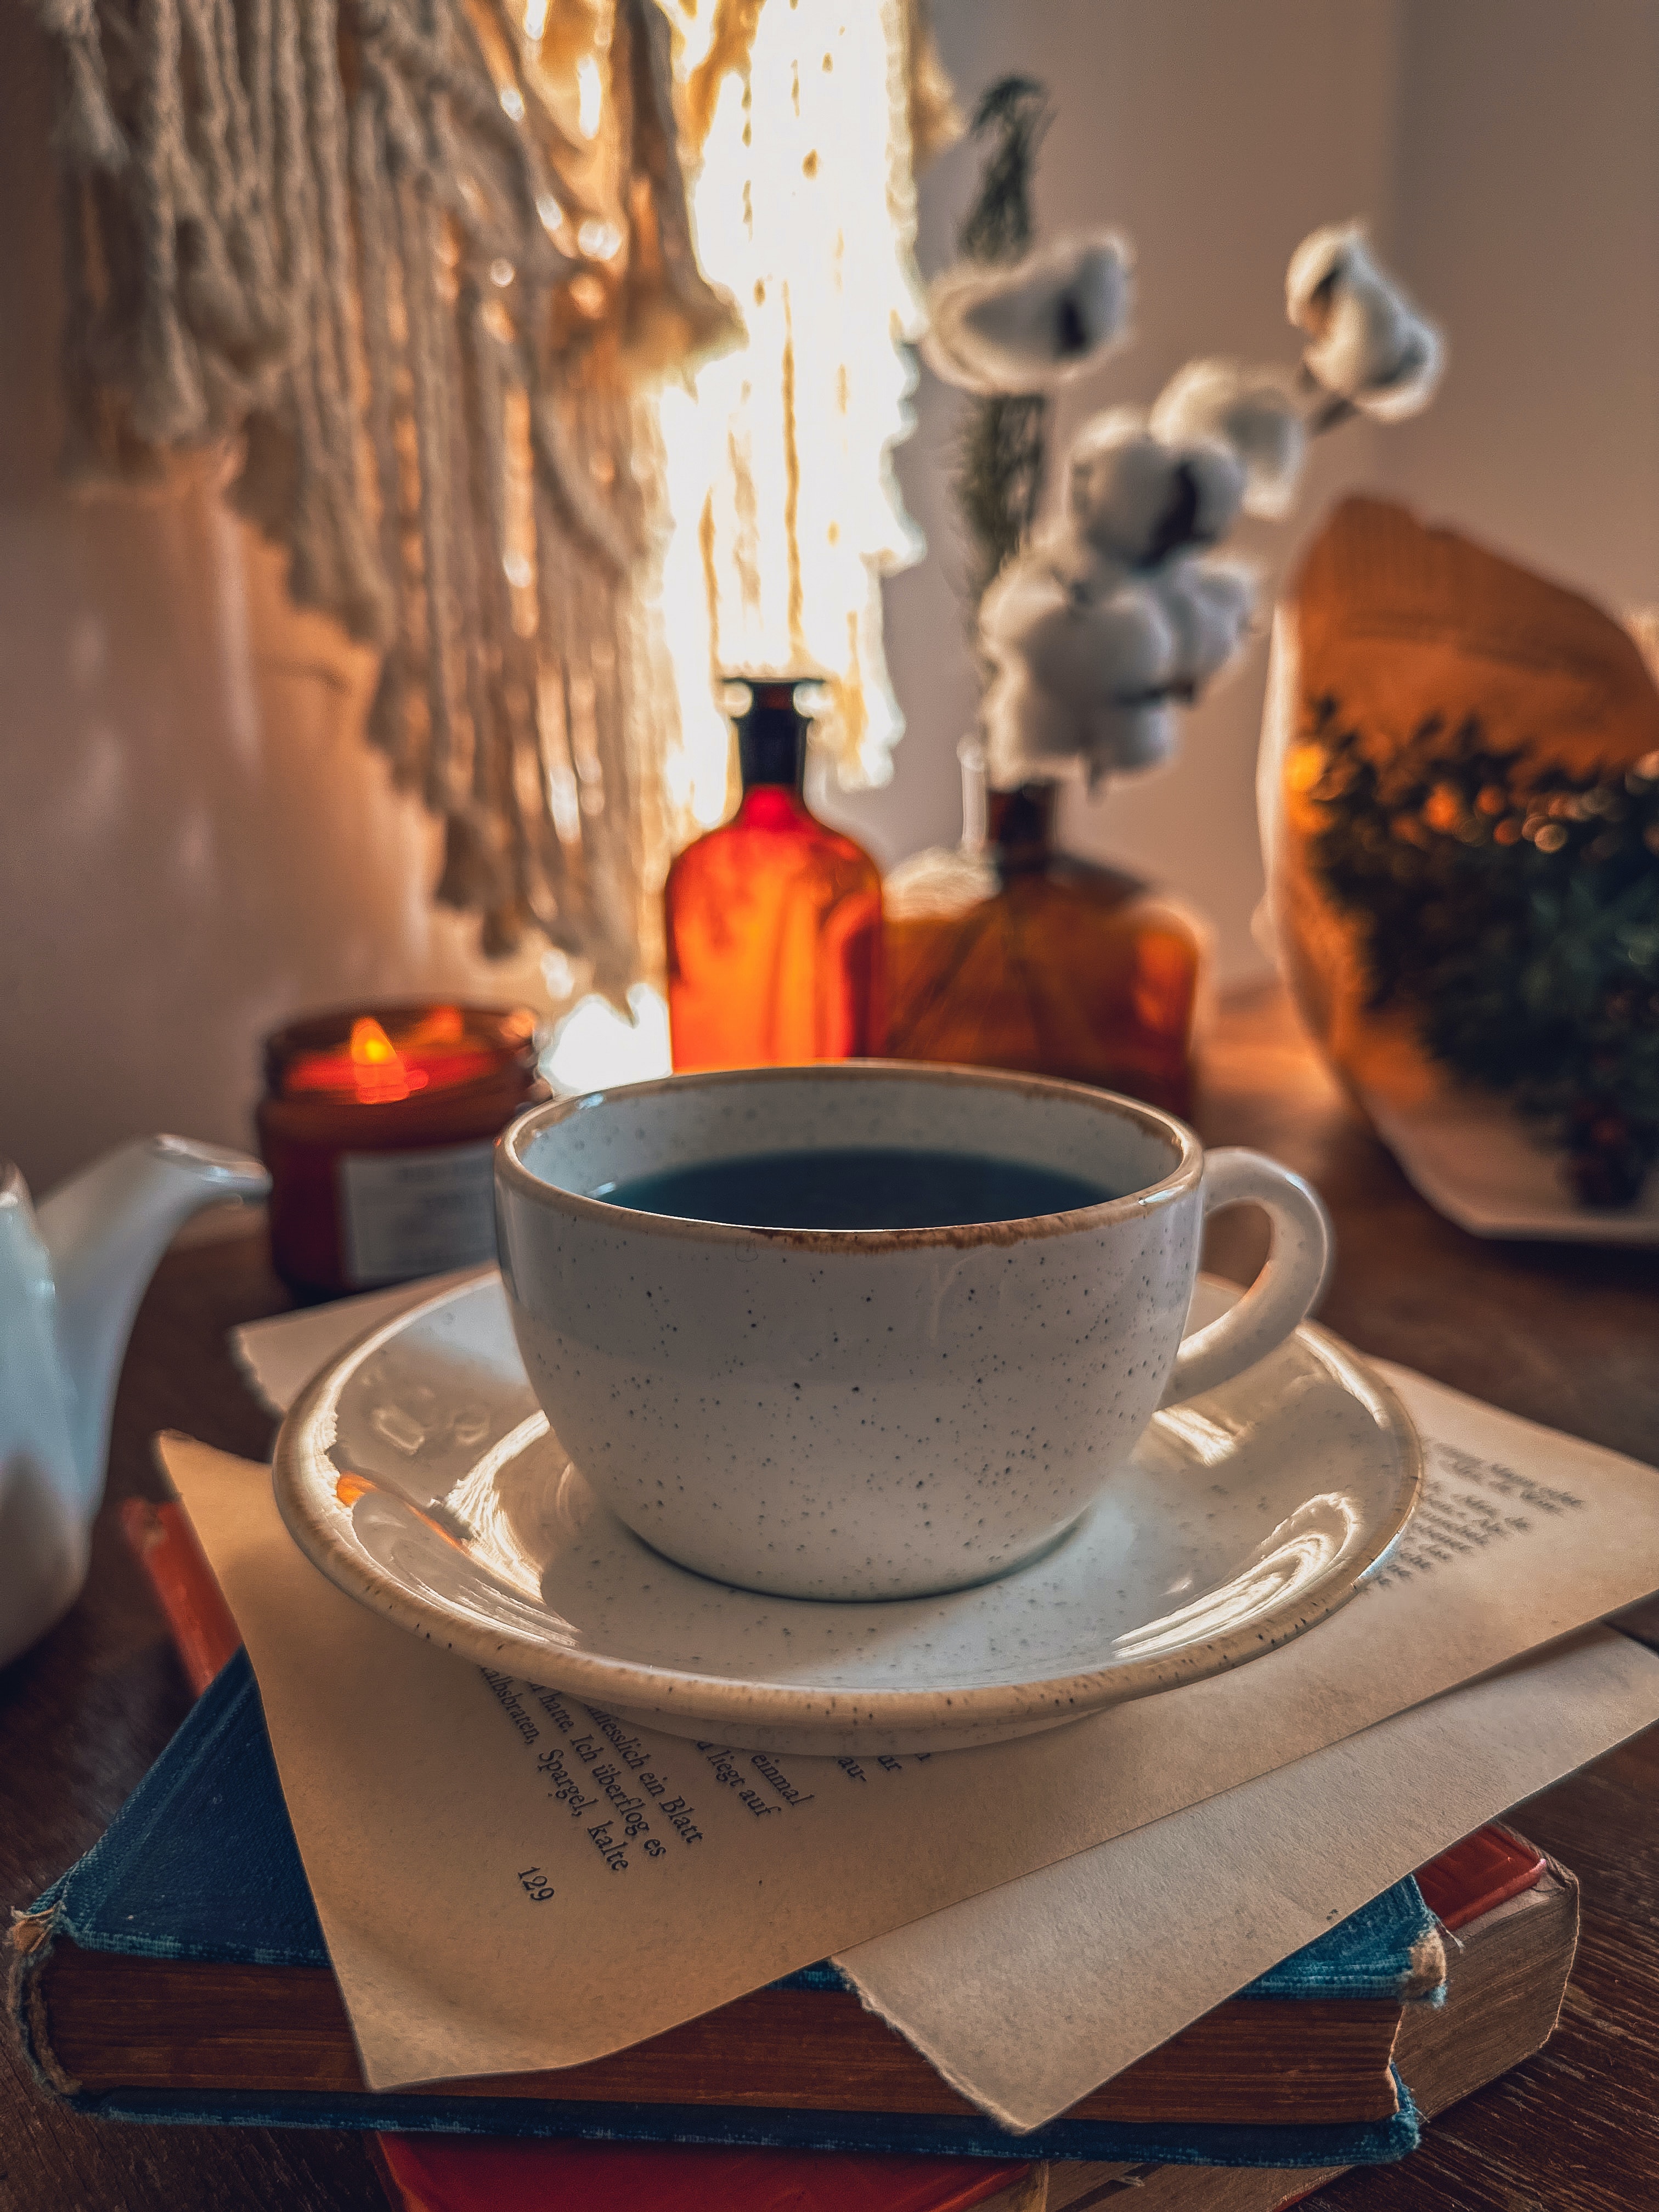
coffee, tableware, table, drinkware, dishware, cup, serveware, plate, porcelain, teacup, wood, coffee cup, pottery, saucer, drink, ceramic, event, earthenware, still life photography, kitchen utensil, still life, room, spoon, circle, glass